Luterbach

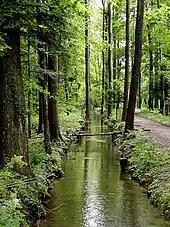
Stream near Luterbach

Luterbach has an area, , of . Of this area, or 36.1% is used for agricultural purposes, while or 26.1% is forested. Of the rest of the land, or 34.7% is settled (buildings or roads), or 3.5% is either rivers or lakes.